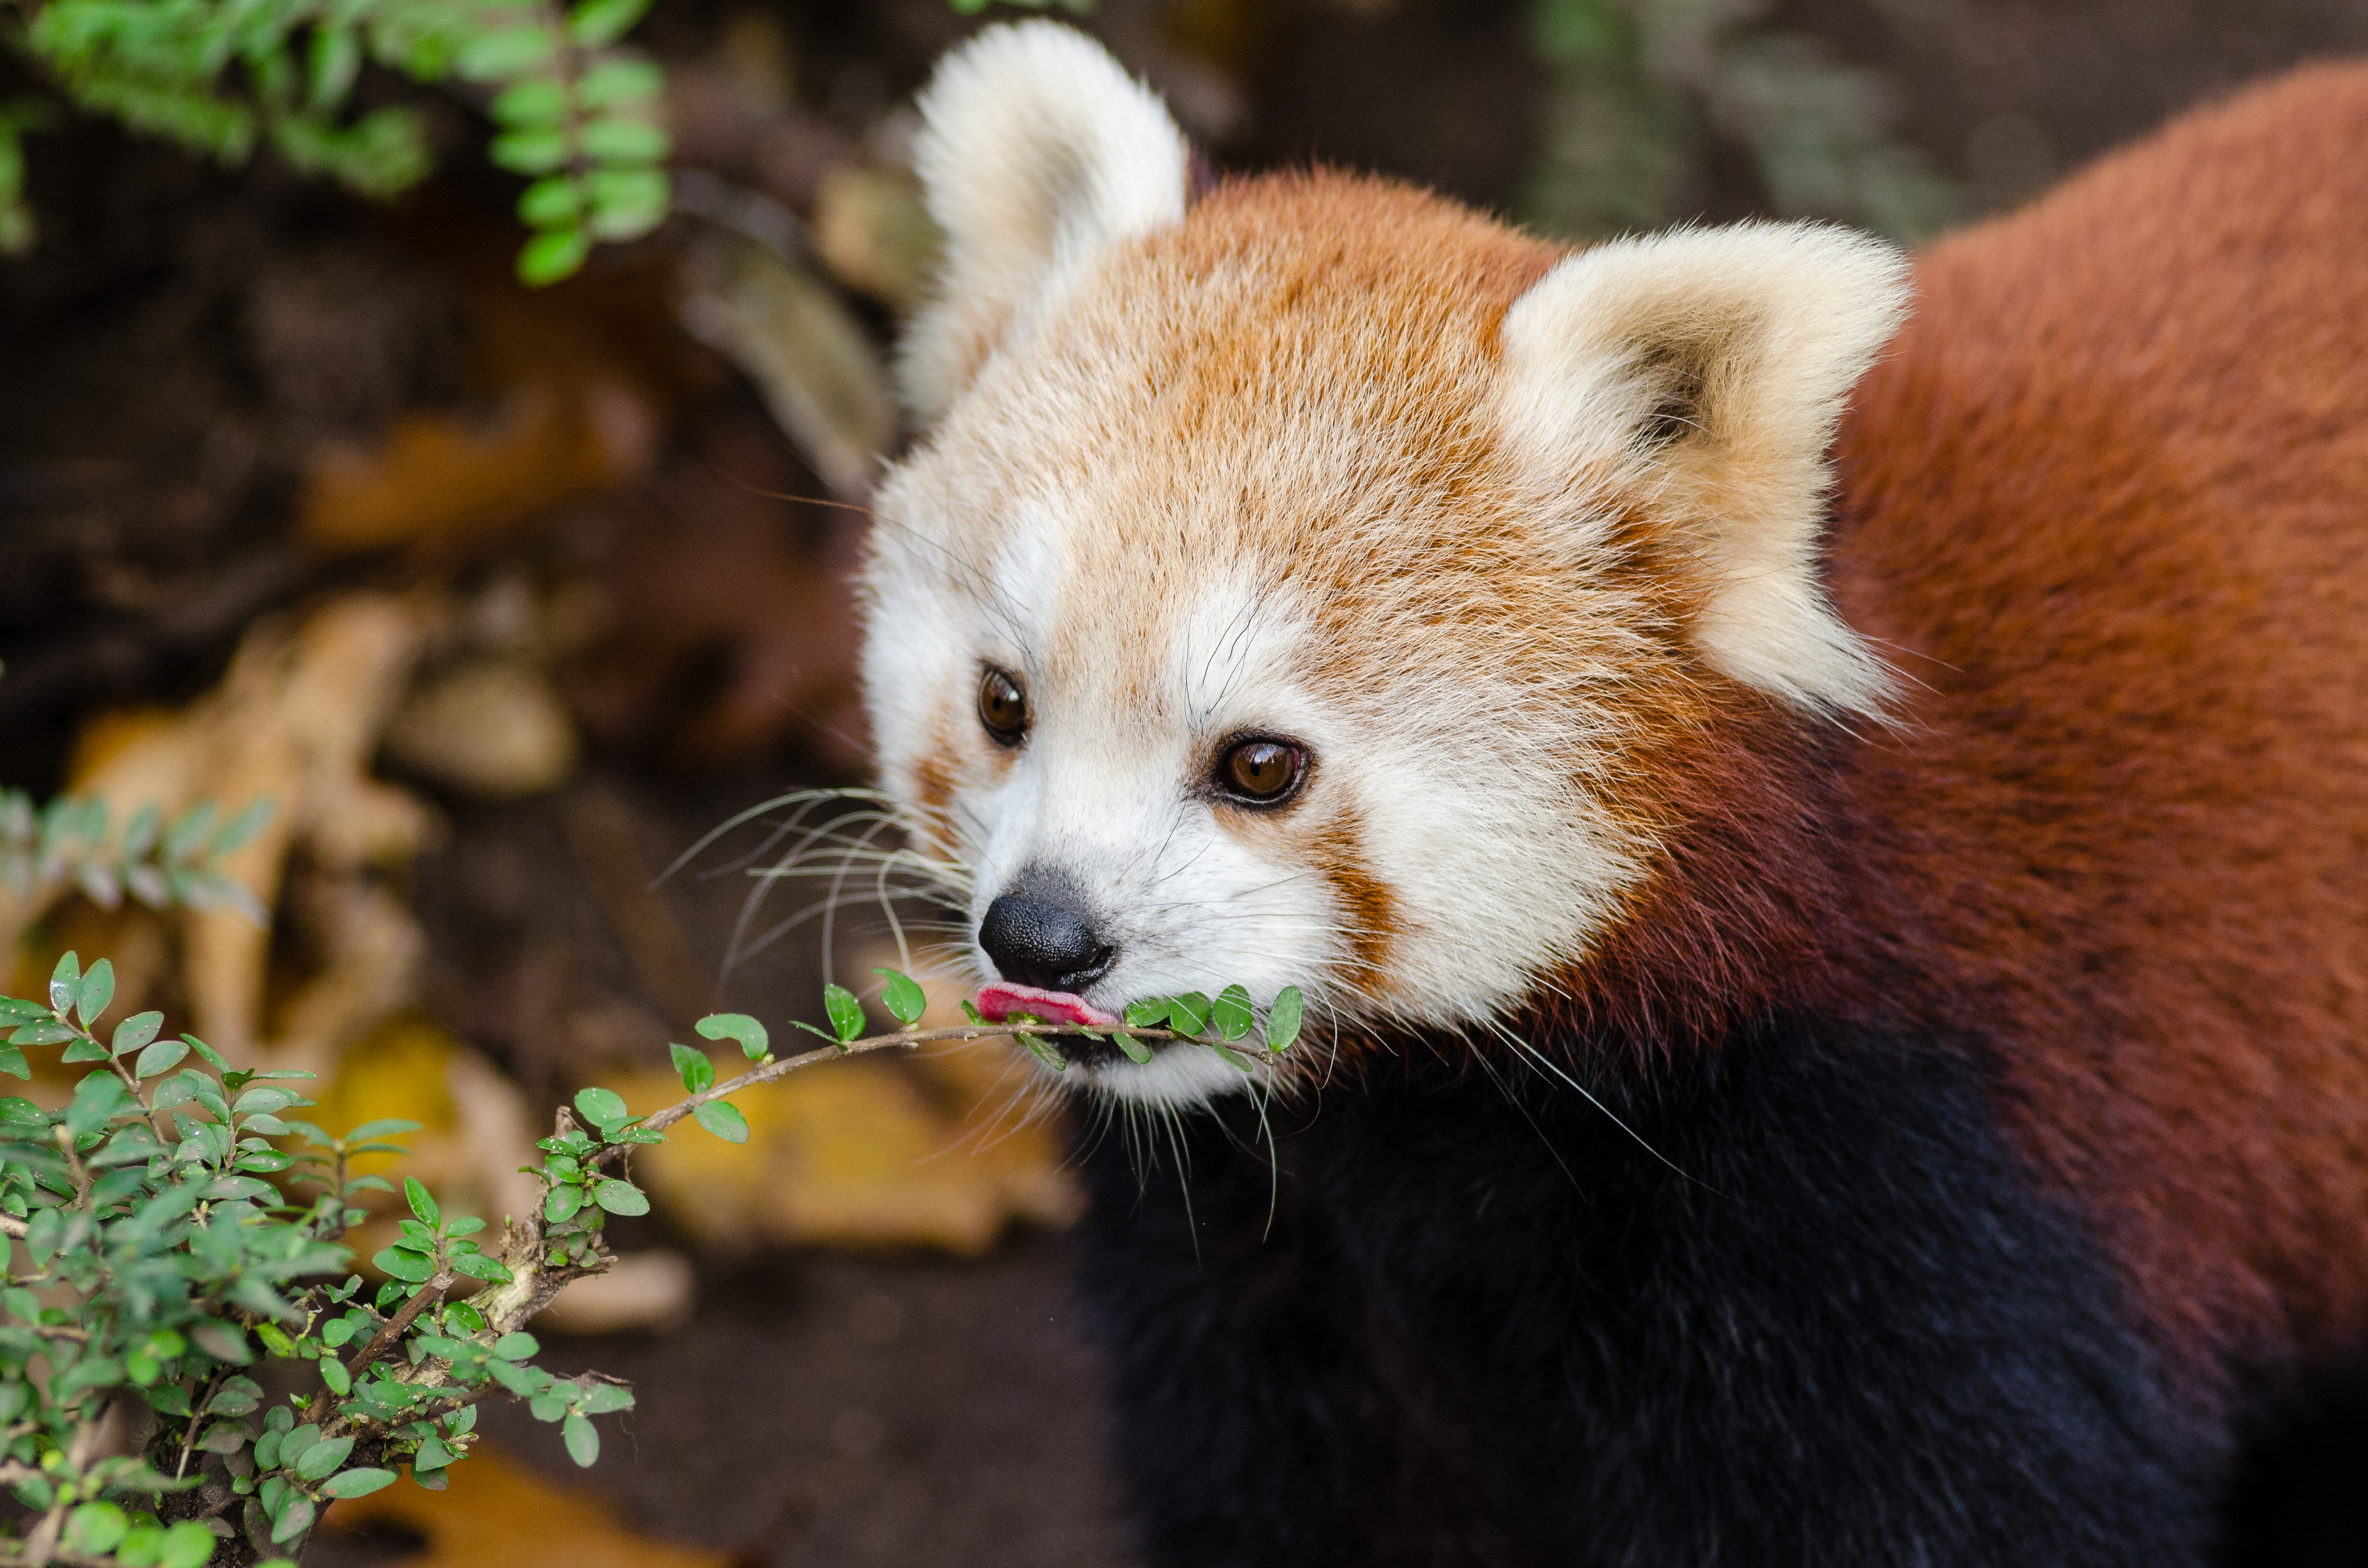
tree, nature, bokeh, vintage, sweet, fall, feet, animal, cute, female, wildlife, zoo, fur, orange, young, green, high, red, foot, autumn, mammal, nikon, fauna, red panda, panda, 2015, face, nose, whiskers, paw, tail, animals, ears, endangered, vertebrate, germany, deutschland, herbst, natur, paws, tier, iso, ss, fell, grn, gesicht, baum, adorable, bamboo, d7000, roter, kleiner, niedlich, sues, suess, species, bedrohte, tierart, tierpark, weiblich, jungtier, jung, ohren, schwanz, nase, bedroht, ailurus, fulgens, mozilla, firefox